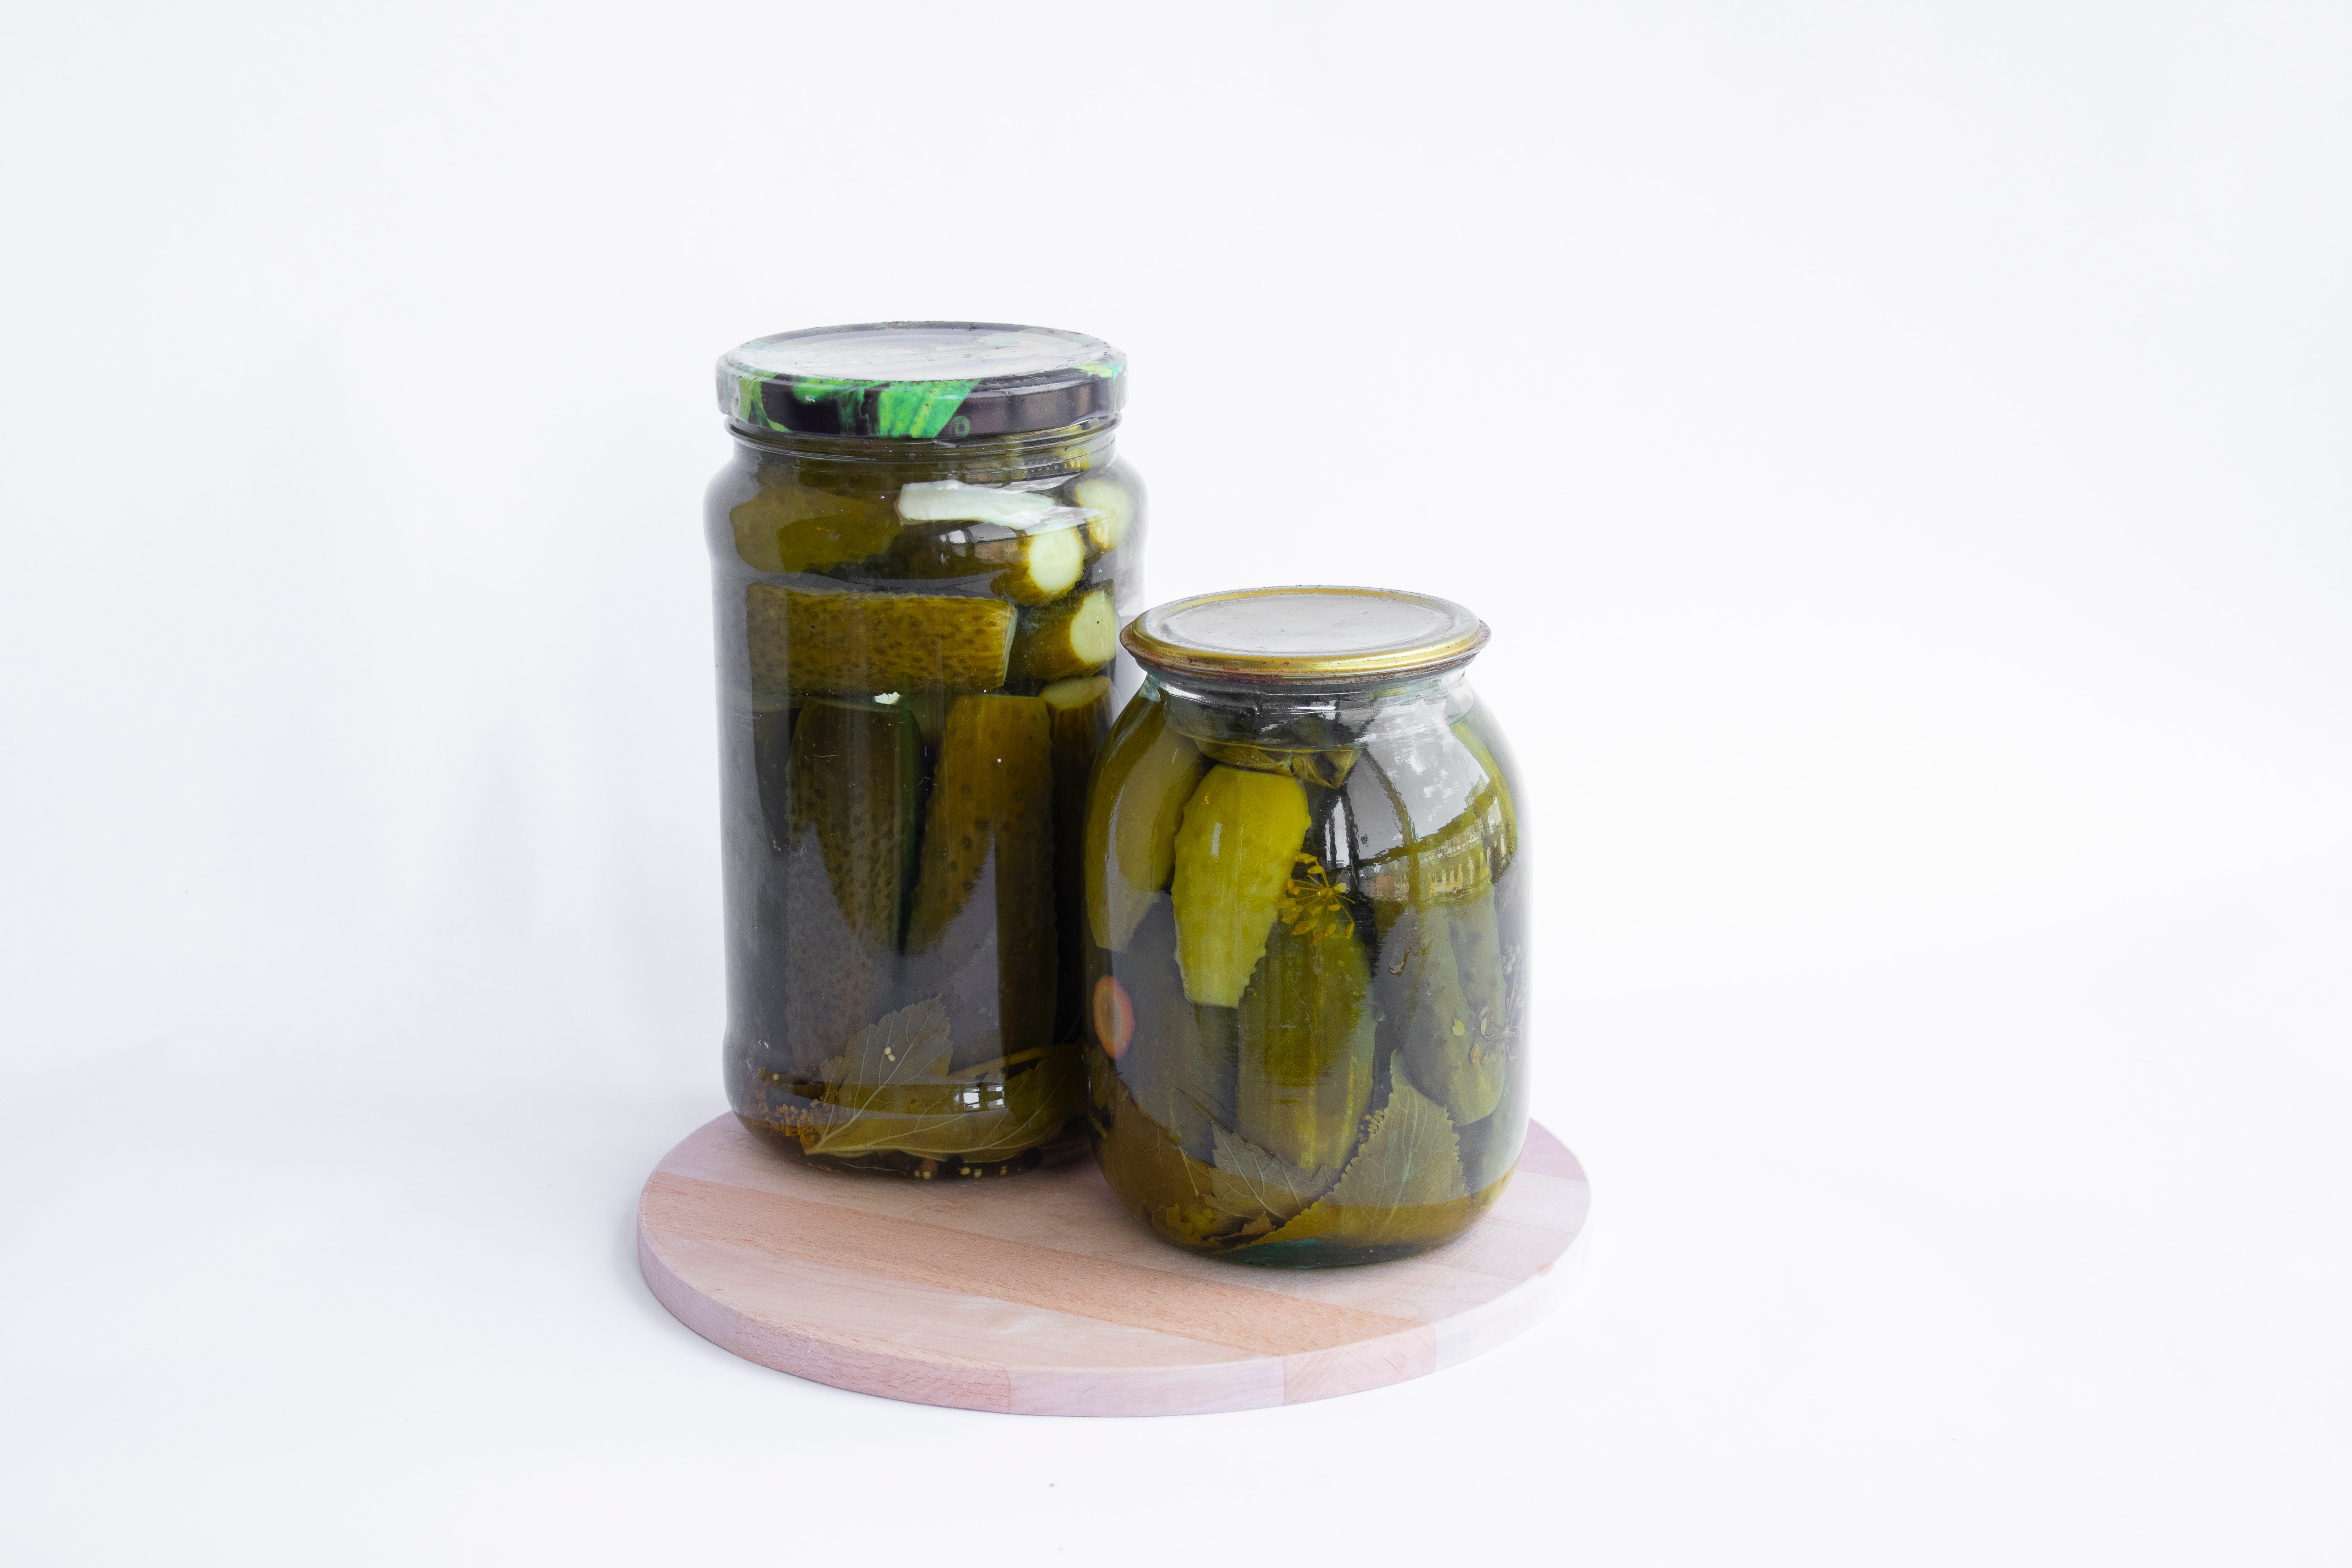
art, liquid, pickling, mason jar, ingredient, canning, fluid, Preserved food, plant, drinkware, drink, cylinder, solution, cuisine, tin can, tin, Solvent, glass bottle, Food storage containers, pattern, metal, fruit preserve, beverage can, aluminum can, glass, home accessories, food storage, liqueur, lid, palm tree